News Letter

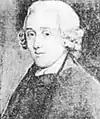
Francis Joy

Founded in 1737, the "News Letter" was first printed in Joy's Entry in Belfast. It is one of a series of narrow alleys in the city centre, and is currently home to Henry's Pub (formerly McCracken's) – named after Henry Joy McCracken, an Irish Presbyterian and a leading member in the north of Ireland of the republican Society of the United Irishmen, and the grandson of the "News Letter" founder.